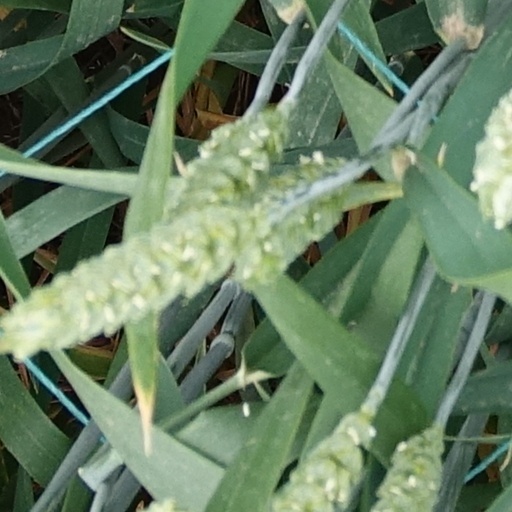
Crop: wheat